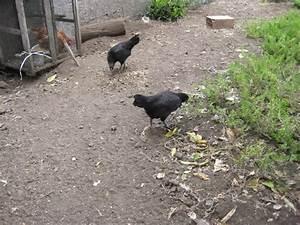
chicken